Knight

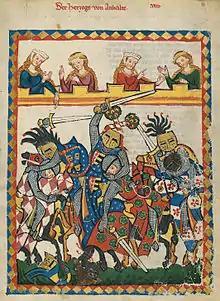
Tournament from the "Codex Manesse", depicting the mêlée

Knights were expected, above all, to fight bravely and to display military professionalism and courtesy. When knights were taken as prisoners of war, they were customarily held for ransom in somewhat comfortable surroundings. This same standard of conduct did not apply to non-knights (archers, peasants, foot-soldiers, etc.) who were often slaughtered after capture, and who were viewed during battle as mere impediments to knights' getting to other knights to fight them.